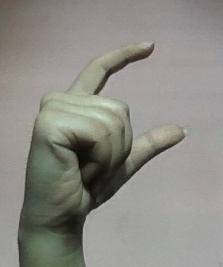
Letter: dal